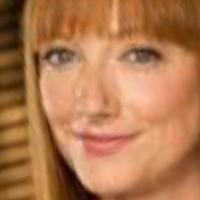
Age group: age 21-30